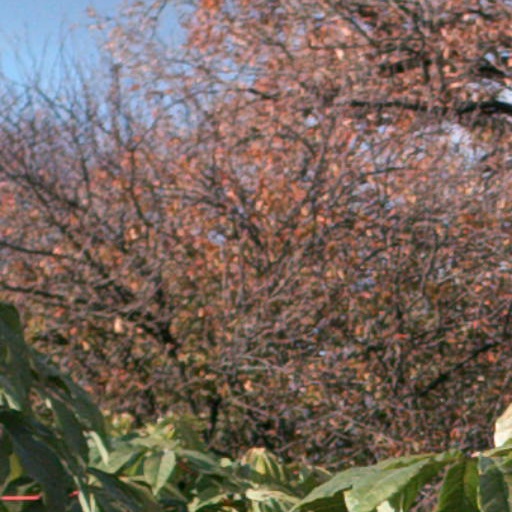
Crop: cassava